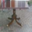
Label: table